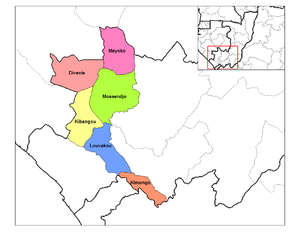
Mayoko District est un district du département de Niari dont le chef lieu est la ville de Mayoko.